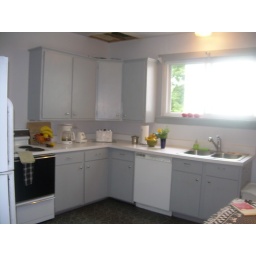
Wonderful Sunny Kitchen with Dishwater and big window over the sink